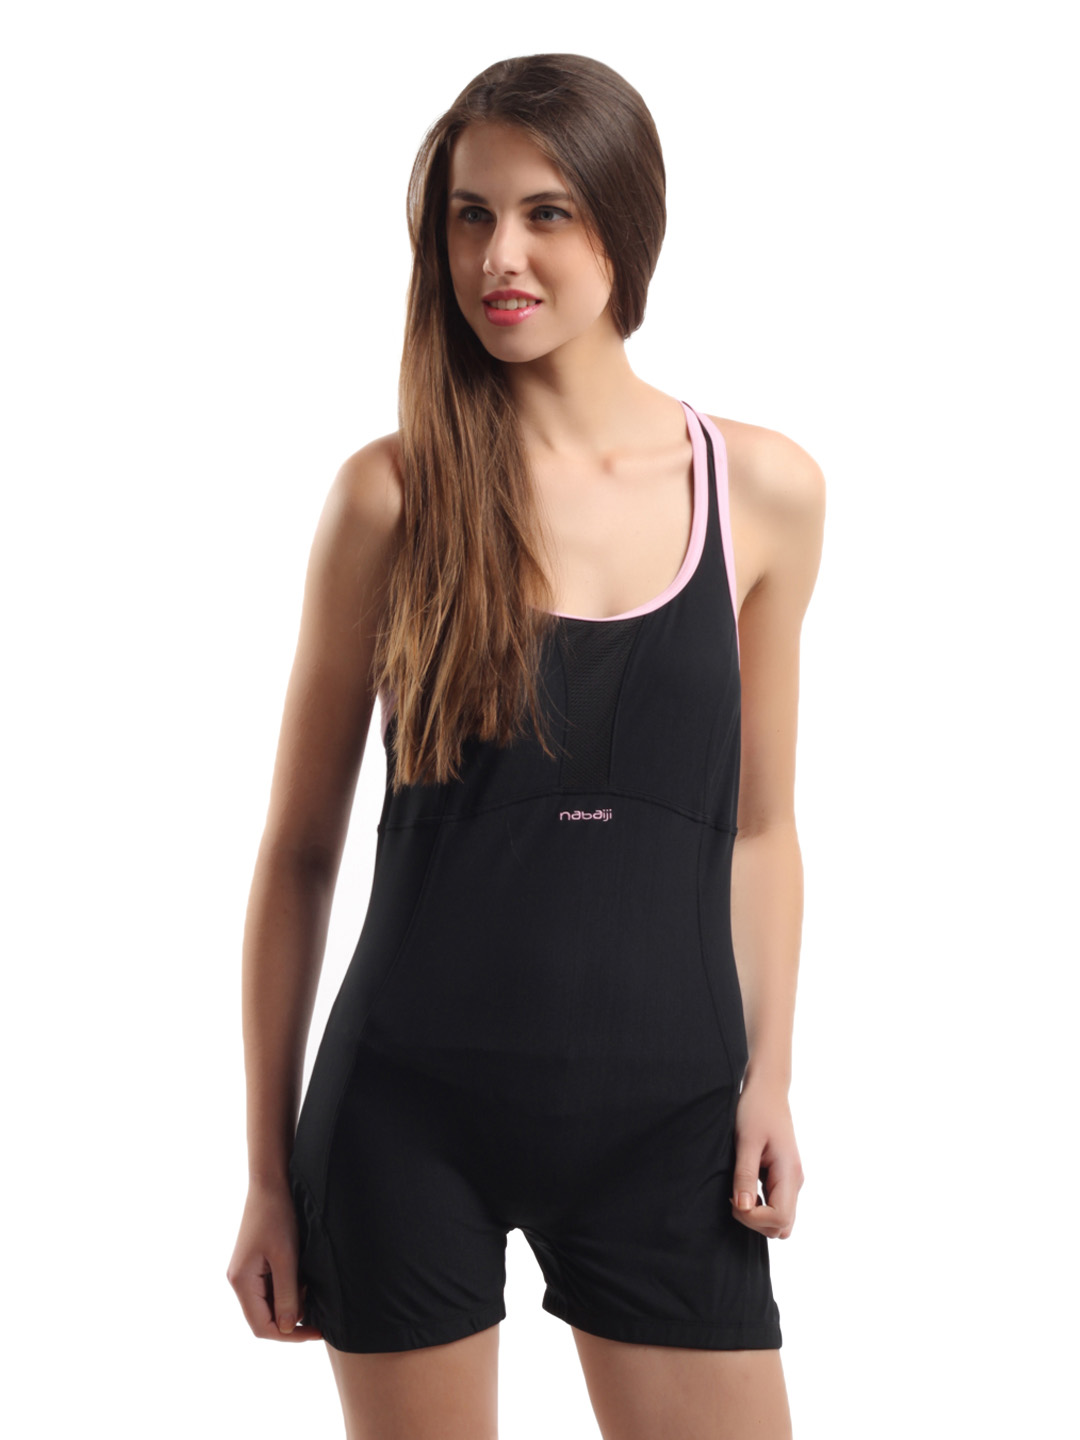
Nabaiji Women Black Swimsuit
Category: Apparel / Bottomwear / Swimwear
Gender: Women
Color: Black
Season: Fall 2012
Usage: Sports